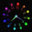
Label: clock